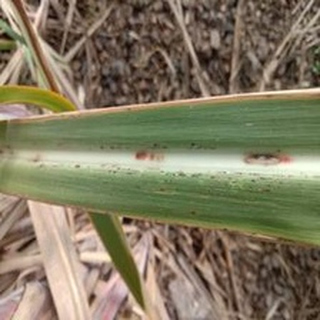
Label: sugarcane_rust